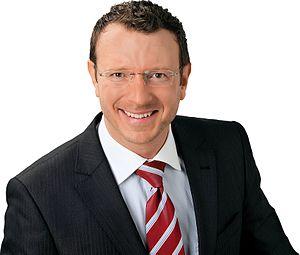
Jan-Marco Luczak est un avocat et homme politique allemand.